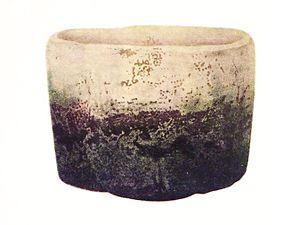
Le raku, abréviation du terme japonais raku-yaki 楽焼 est le résultat d'une technique d'émaillage développée dans le Japon du XVIᵉ siècle. Il est lié essentiellement à la fabrication de bols pour la cérémonie du thé. On utilise un grès chamotté plus solide car les pièces doivent résister à de forts écarts de température.
Le terme « trésor national » est utilisé au Japon depuis 1897 pour désigner les biens les plus précieux du patrimoine culturel du Japon bien que la définition et les critères de sélection aient changé depuis la création du terme. Les œuvres de cette liste appartiennent à la catégorie des œuvres de l'artisanat et ont été classés trésors nationaux du Japon quand la loi pour la protection des biens culturels est entrée en vigueur le 9 juin 1951. Elles sont choisies par le Ministère de l'Éducation, de la Culture, des Sports, des Sciences et de la Technologie sur le fondement de leur « valeur artistique ou historique particulièrement élevée ». L'ensemble couvre une période de l'histoire du Japon allant de la période classique jusqu'à l'ère moderne, soit de la période Asuka jusqu'au milieu de l'époque d'Edo.